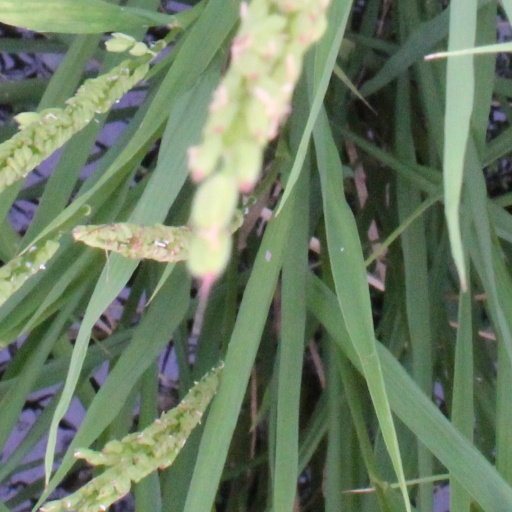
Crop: rice